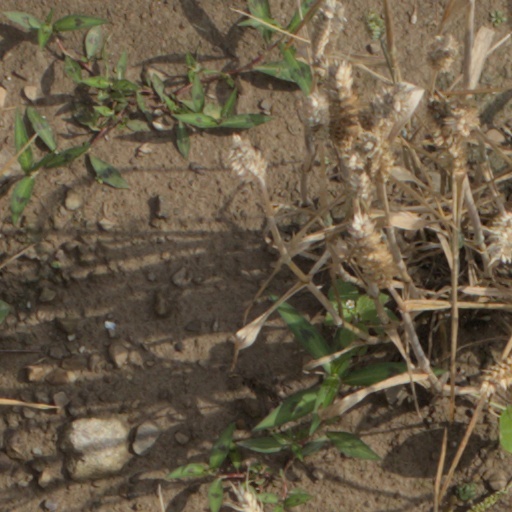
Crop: wheat